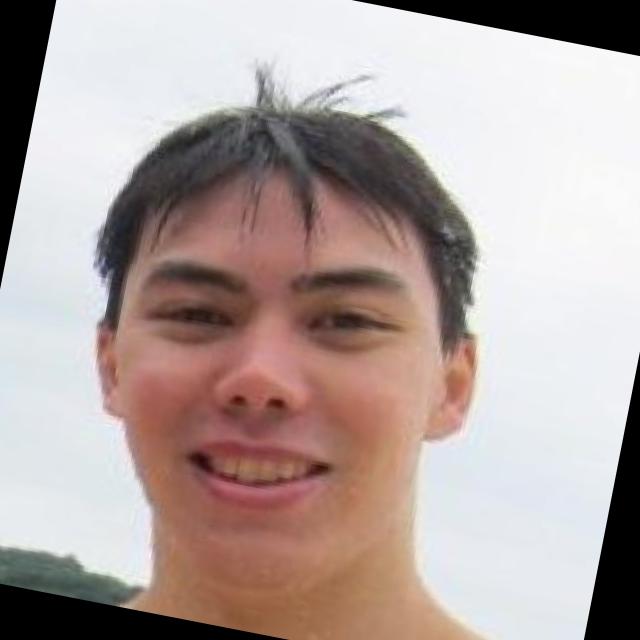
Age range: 21-44